Shorland Adams

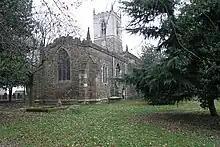
St Helen's Church, Treeton

Adams died on 11 Apr 1664 at Treeton. He was buried at St Helen's Church, Treeton.